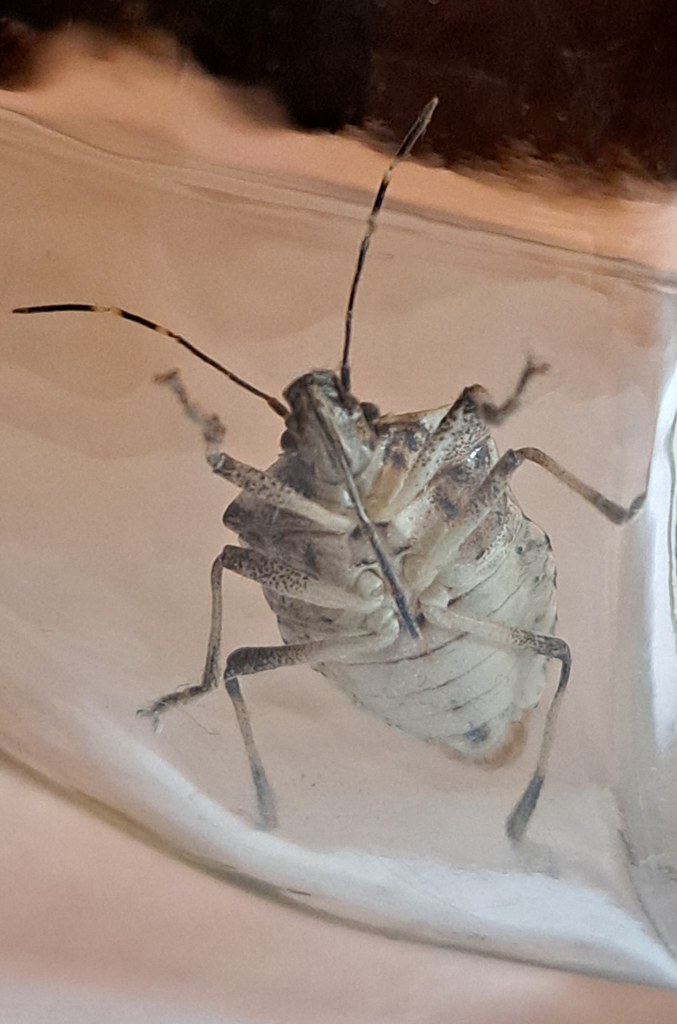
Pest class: stink_bug